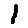
Label: 1